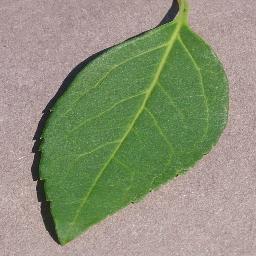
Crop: cherry
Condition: (including_sour)_healthy